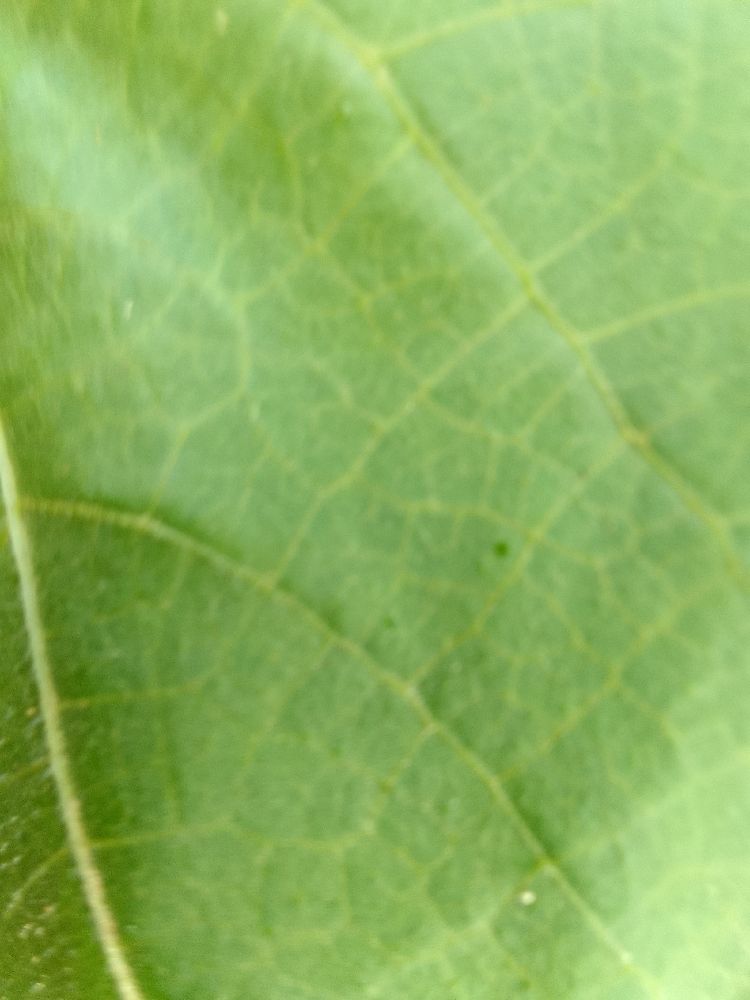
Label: healthy